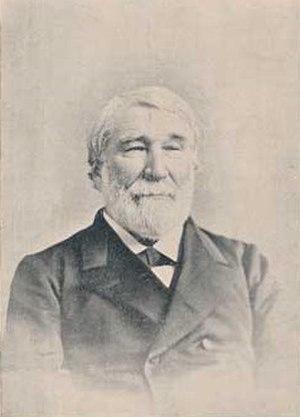
John Leighton Wilson
John Leighton Wilson est un missionnaire protestant américain.